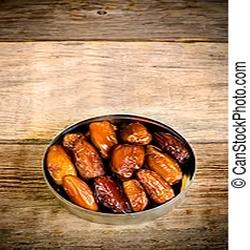
Label: Dates